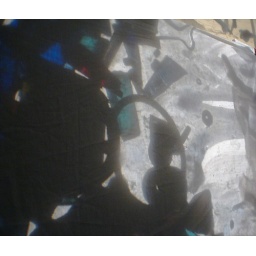
colored glass, over head, water color, art, photography, beads, shadows, rings, circles, shards of colored glass